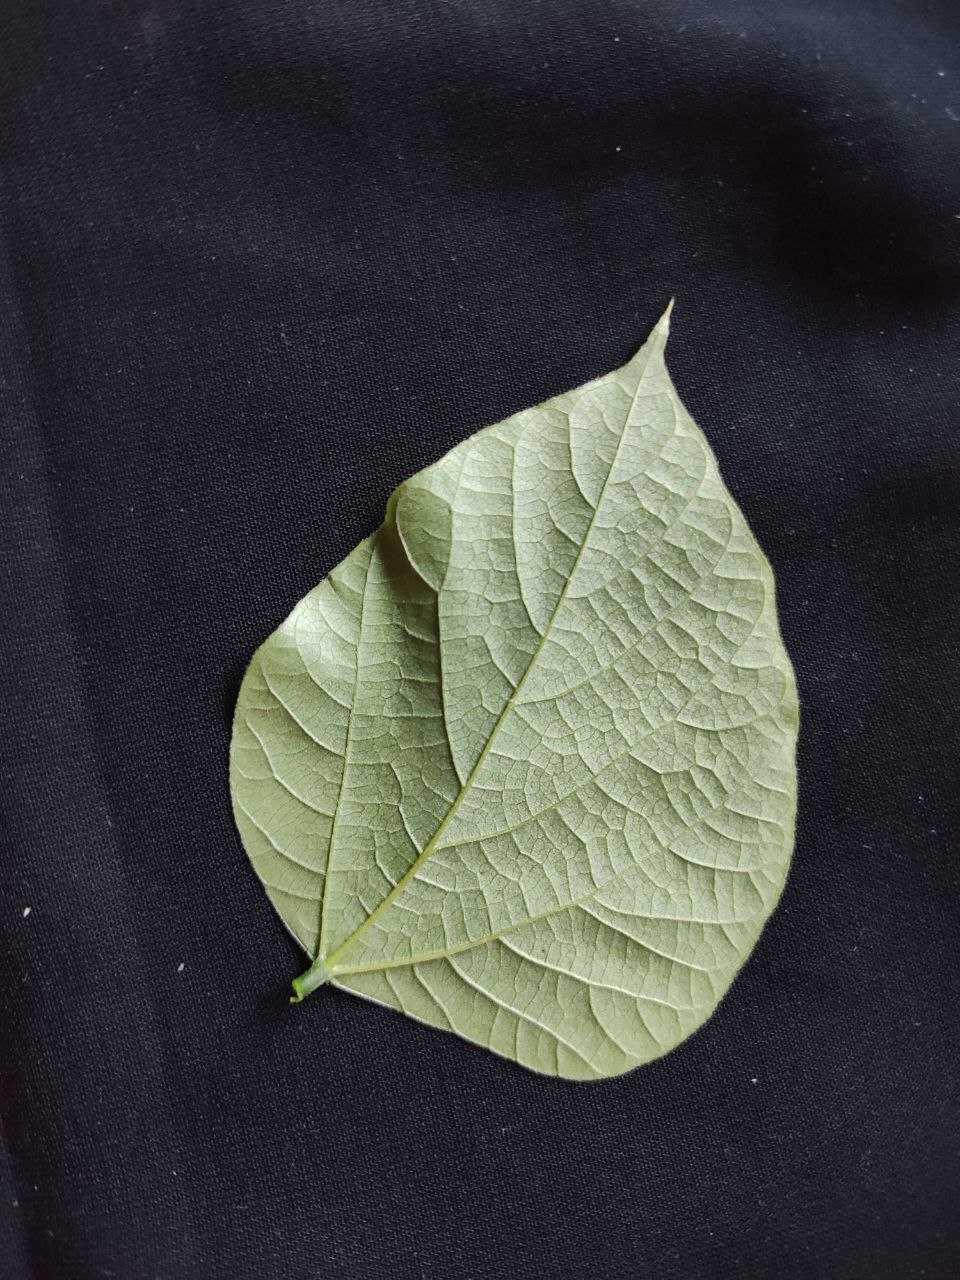
Crop: bean
Leaf condition: Fresh Leaf